Reward dependence

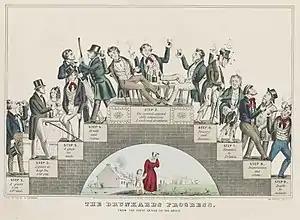
Type 2 Alcoholism

Social reward dependence is hypothesized to be related to behaviors that represent the RD personality dimension sub-scales of social sensitivity and attachment. It is suggested that the brain substrates that are involved in the response to simple primary rewards stimuli are also implicated in the response to complex social rewards stimuli. The RD sub-scale from the TCI inventory measures how sensitive individuals are to social rewards. High RD scores on the test correlate to increased attachment and an increased need for social relationships. Low RD scores show a movement towards social detachment and insensitivity.